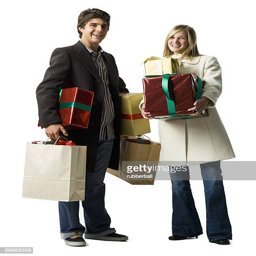
portrait of a young couple holding gifts and shopping bags